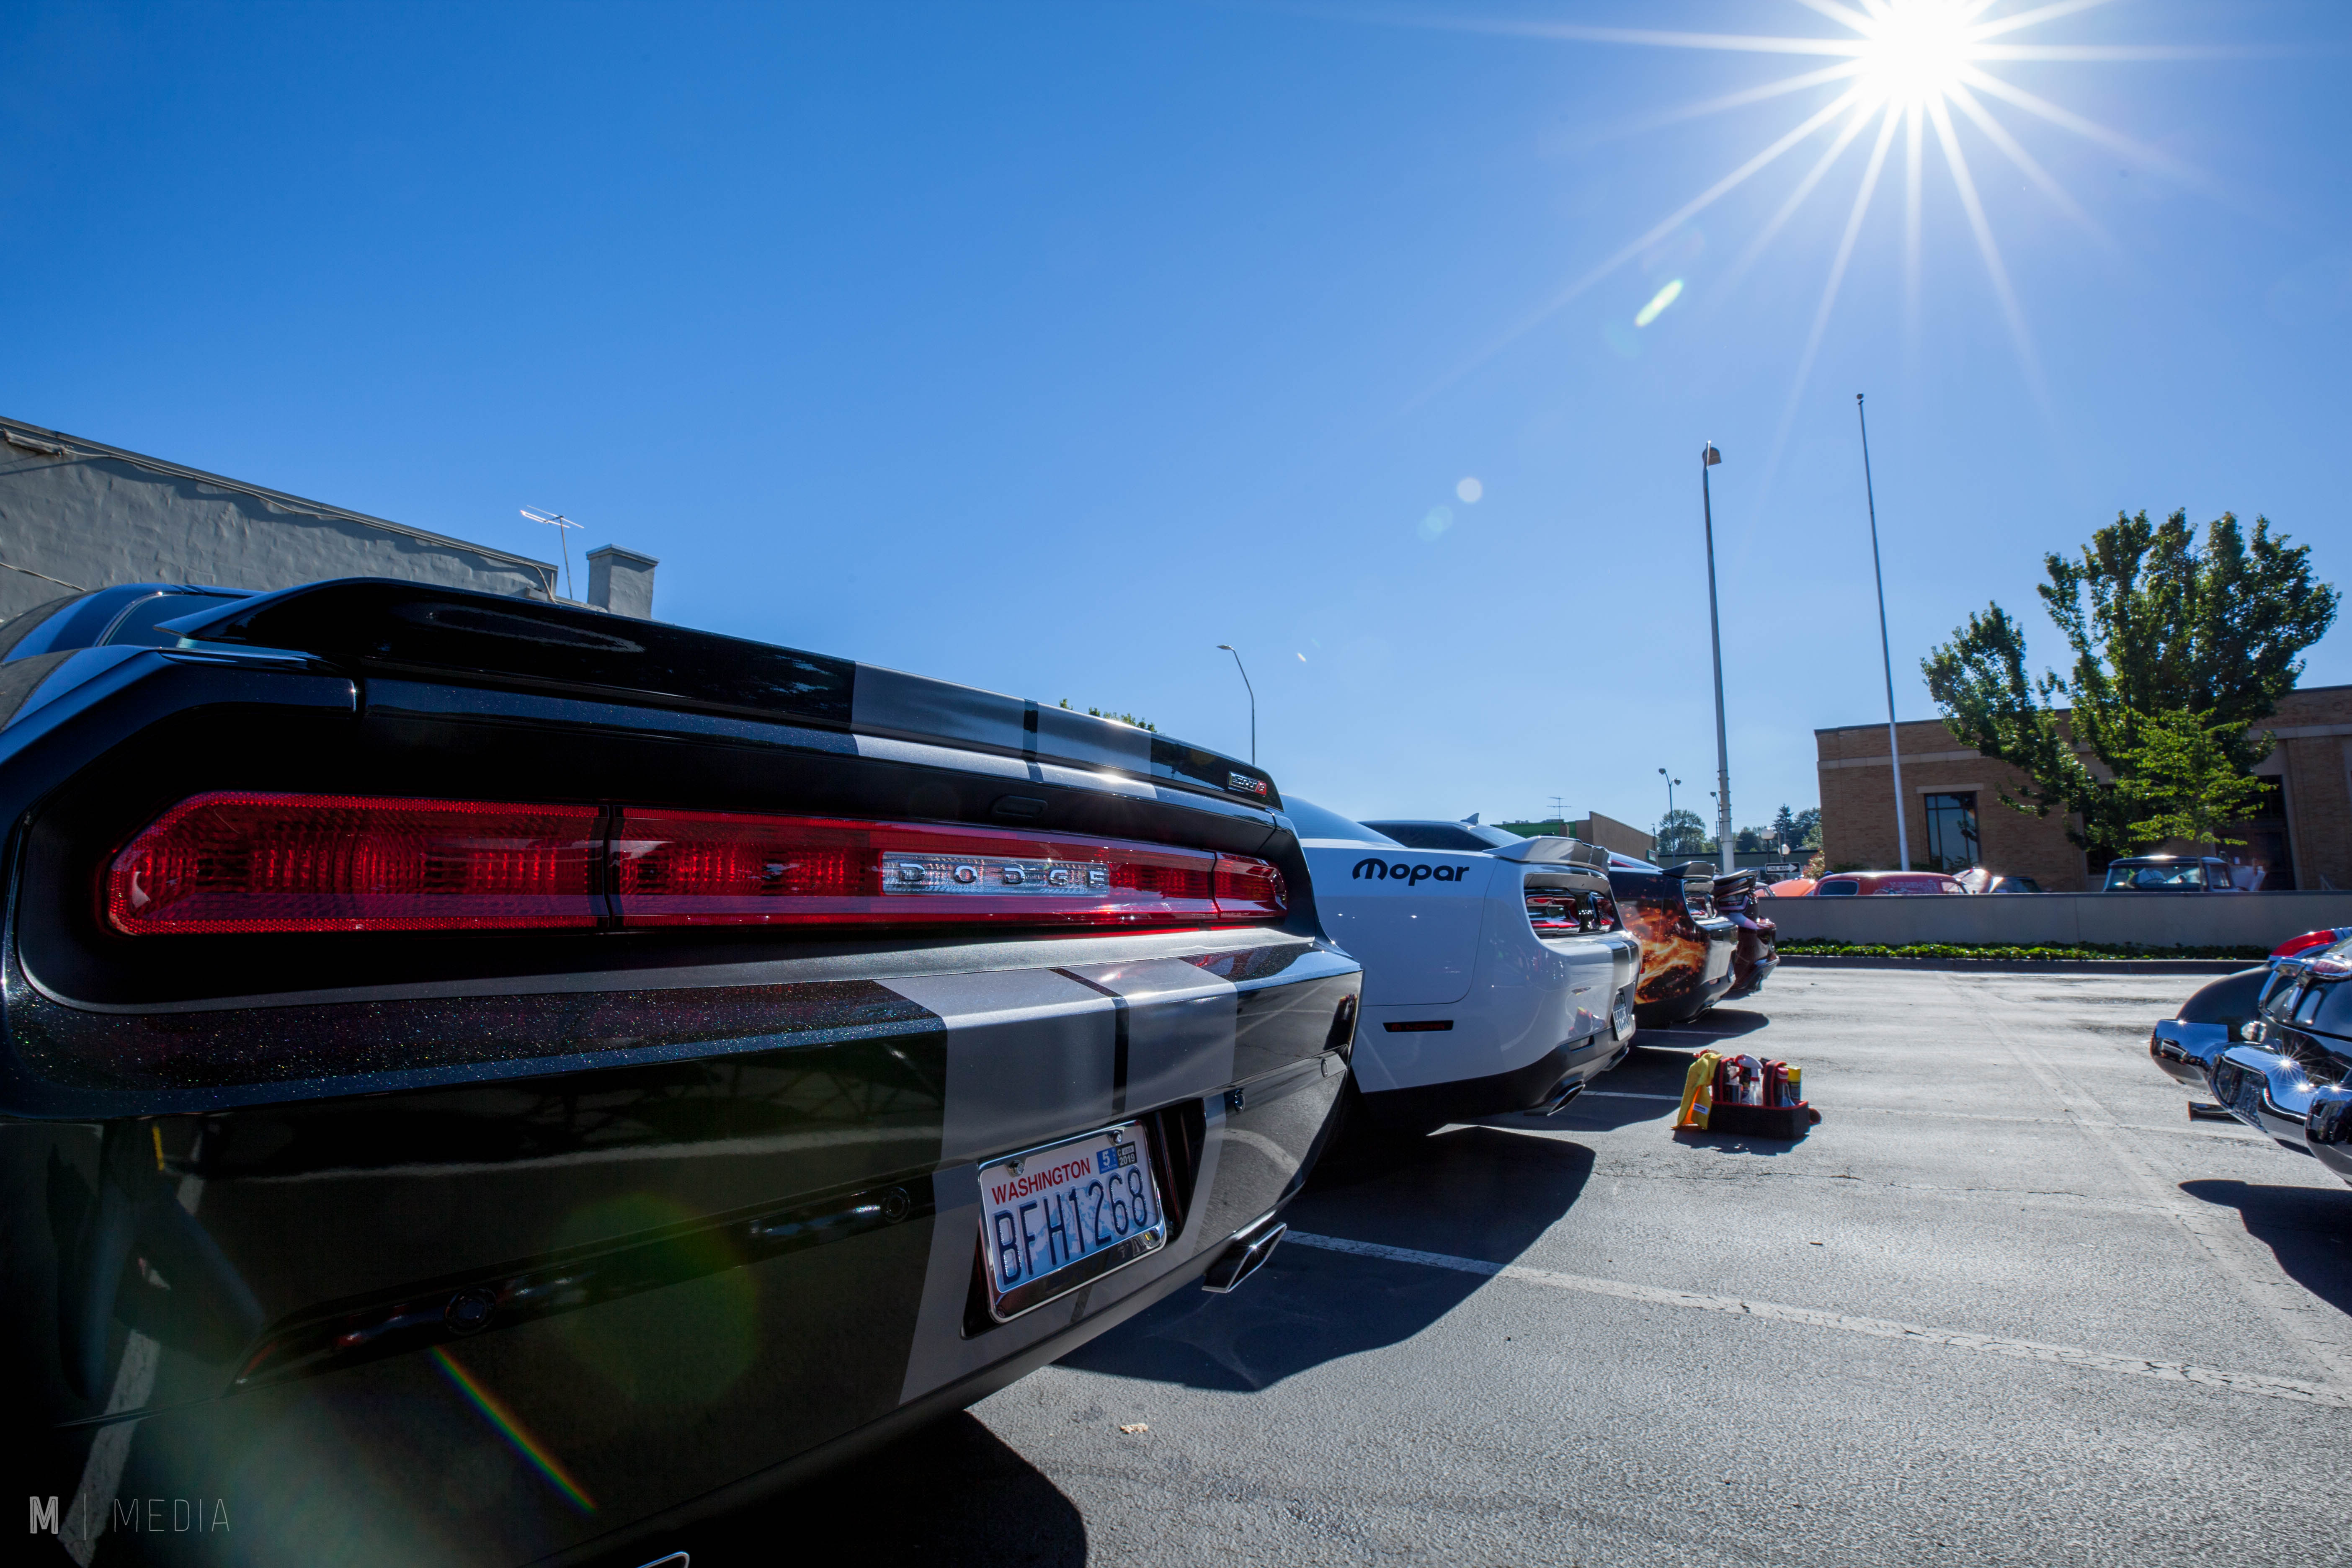
land vehicle, vehicle, car, automotive design, automotive lighting, performance car, tire, bumper, muscle car, automotive exterior, dodge challenger, automotive wheel system, wheel, coupe, sedan, rim, hardtop